Blackmail (1947 film)

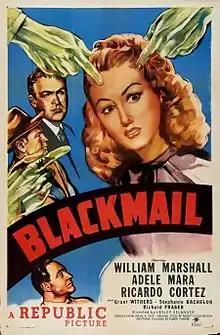
Theatrical release poster

Blackmail is a 1947 American film noir crime film directed by Lesley Selander and starring William Marshall, Adele Mara and Ricardo Cortez. The lead character is based on a pulp magazine hero "Dan Turner, Hollywood Detective".